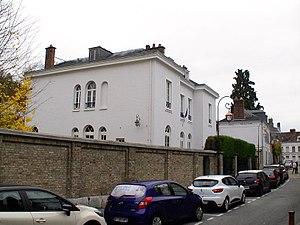
Hôtel de la sous-préfecture des Andelys.
L'arrondissement des Andelys est une division administrative française, située dans le département de l'Eure et la région Normandie.